History of the Ottawa Senators (since 1992)

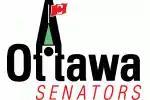
Design using Ottawa Senators text and depiction of clock tower

On June 22, 1989, Terrace publicly announced their intentions to acquire an NHL franchise and revive the Senators name. The name choice provoked threats of legal action, though Firestone obtained permission from original-era / 1950s era Senators club owner Tommy Gorman's descendants to use the old Senators name and settled with the Ottawa Jr. Senators' owners.